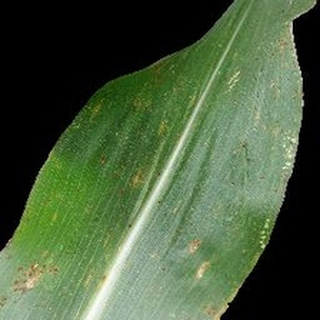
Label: corn_common_rust